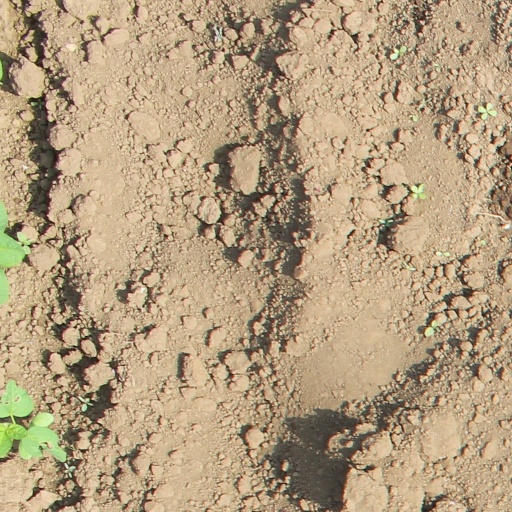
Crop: soybean